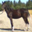
Label: horse